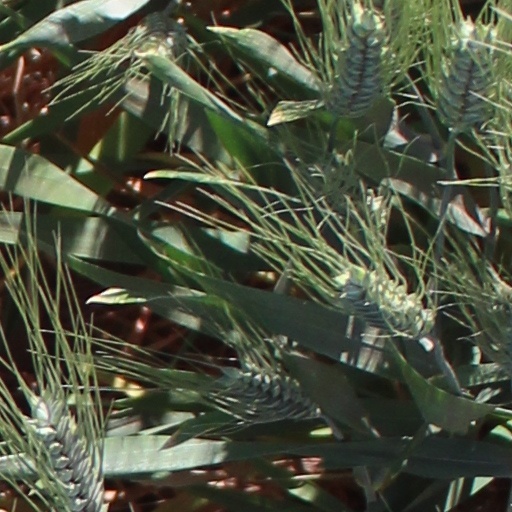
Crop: wheat